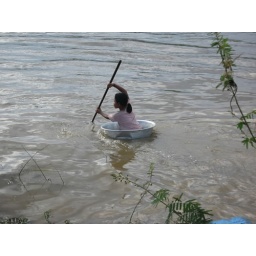
This girl has her own boat in the Floating Village.